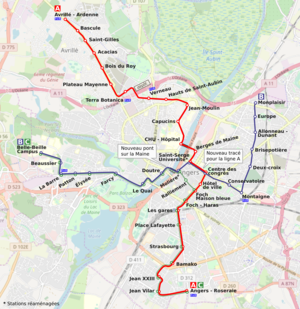
Plan illustrant les trois lignes prévues du tramway d'Angers, à l'horizon 2020. Source concernant le tracé des lignes.This map was created from OpenStreetMap project data, collected by the community. This map may be incomplete, and may contain errors. Don't rely solely on it for navigation.
Le tramway d'Angers, parfois surnommé « tramway arc-en-ciel », est le réseau de tramway d'Angers Loire Métropole. Il est inauguré le 25 juin 2011 et fait suite à un premier réseau de tramway fermé en 1949. Il se compose d'une ligne, la ligne A, exploitée par Keolis Angers, sous la marque Irigo. Cette dernière a transporté, sur les six premiers mois d'exploitation, plus de 3,6 millions de voyageurs, soit 25,81 % du trafic total enregistré durant cette période sur tout le réseau Irigo.
La ligne B du tramway d'Angers est une ligne de tramway actuellement en travaux de l'agglomération angevine. Cette ligne, dont le projet initial prévoyait 16 km de ligne nouvelle est désormais de 9,9 km depuis le changement de municipalité en 2014. Il sera d'orientation Ouest-Est et reliera Belle-Beille et Monplaisir via le centre ville d'Angers. Le projet est estimé à 245 millions d’euros. La mise en service est envisagée pour 2022.